Quang Vinh (singer)

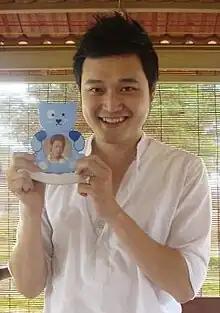
Quang Vinh

Quang Vinh (full name: Trần Quang Vinh; born 18 May 1982), is a Vietnamese pop singer, actor, producer and YouTuber.